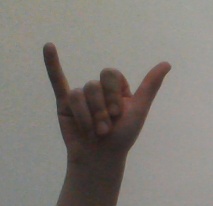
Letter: ya